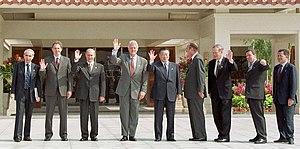
Le sommet du G8 2000, 26ᵉ réunion du G8, réunissait les dirigeants des 7 pays démocratiques les plus industrialisés et la Russie, ou G8, du 21 au 23 juillet 2000, dans la ville japonaise de Nago.